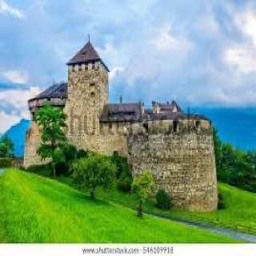
Burg Gutenberg